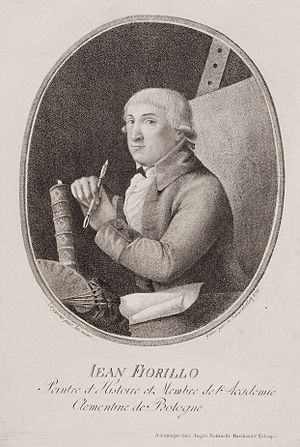
Johann Dominik Fiorillo
Johann Dominik Fiorillo var en tysk kunsthistoriker og maler.